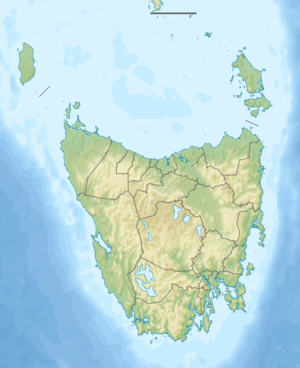
Le parc national des Hartz Mountains est un parc national australien, en Tasmanie, à 55 km au sud-ouest de Hobart. Il est généralement couvert de neige en hiver, avec un accès limité aux seuls 4x4. Seuls les randonneurs expérimentés peuvent parcourir les pistes en hiver. Lorsque la neige fond à la fin du printemps, les chutes d'eau qui entourent le parc sont magnifiques et la faune abondante. Le parc fait partie du site du patrimoine mondial de la zone de nature sauvage de Tasmanie.
Le mont Mawson est une montagne et une petite station de ski de Tasmanie en Australie, située au nord-ouest du ville d'Hobart, dans le parc national du mont Field. C'est l'une des deux montagnes skiables en Tasmanie et elle abrite quatre remontées mécaniques. Facilement accessible depuis Hobart, le club de ski du mont Mawson a été fondé en 1958.
Les chutes Russell sont des chutes d'eau du parc national du mont Field au centre de l'île de Tasmanie en Australie. Elles se situent à 100 m en aval des chutes Horseshoe et à quelques km des chutes Lady Barron.
L'état australien de Tasmanie est formé de l'Île de Tasmanie et de 334 autres îles plus petites dont :
Le lac Gordon est le nom d'un lac créé par un barrage sur le cours supérieur du fleuve Gordon au sud-ouest de la Tasmanie, en Australie.